Anglo-Saxons

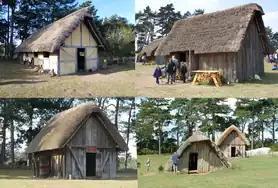
Reconstructed buildings from West Stow Anglo-Saxon Village, Suffolk

Monasticism, and not just the church, was at the centre of Anglo-Saxon Christian life. Western monasticism, as a whole, had been evolving since the time of the Desert Fathers, but in the seventh century, monasticism in England confronted a dilemma that brought to question the truest representation of the Christian faith. The two monastic traditions were the Celtic and the Roman, and a decision was made to adopt the Roman tradition. "Monasteria" seem to describe all religious congregations other than those of the bishop.